Claude Thornhill

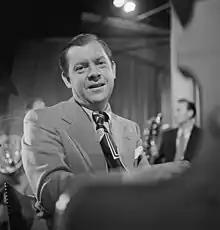
Thornhill, ca. 1947

Claude Thornhill (August 10, 1908 – July 1, 1965) was an American pianist, arranger, composer, and bandleader. He composed the jazz and pop standards "Snowfall" and "I Wish I Had You".